Wiesław Rozłucki

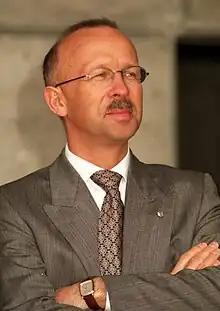
Wiesław Rozłucki in 1999

Wiesław Rozłucki (born 1947) is a Polish economist, co-founder of the Warsaw Stock Exchange and its first chairman (1991–2006). Since 1990 occupied various advisory positions to Polish government and various supervisory positions in public companies, foundations and organizations.